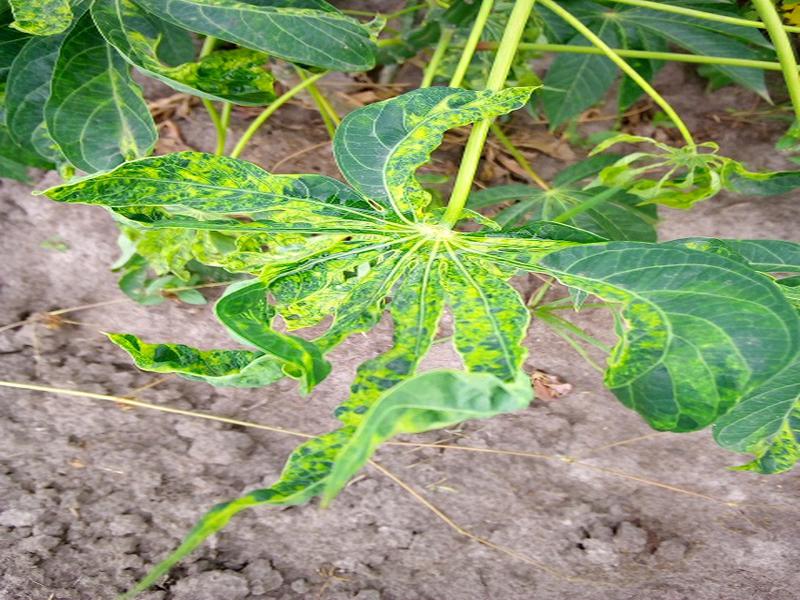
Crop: cassava
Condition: mosaic_disease